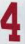
Number: 4